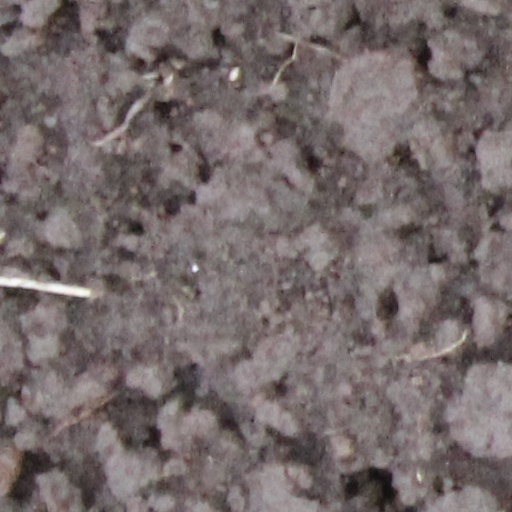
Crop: wheat